Nigeria Police Force

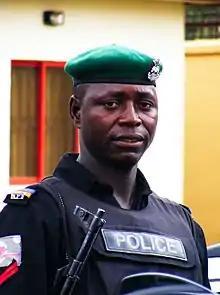
Mobile policeman

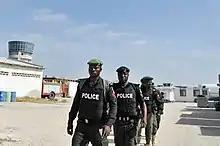
Nigerian Mobile Police

The Police Mobile Force was established as a strike or Anti-riot unit under the control of the Inspector-General of Police to counter incidents of civil disturbance. It is designated to take over operations of major crisis where conventional police units cannot cope. There are presently 12 MOPOL Commands, MOPOLs 1 thru 12, controlling 52 Police Mobile Squadrons which are spread amongst the 36 State Commands and Federal Capital Territory (FCT).